Louis-Isaac Lemaistre de Sacy

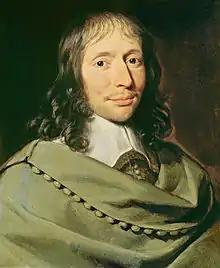
Portrait of Louis-Isaac Lemaistre de Sacy, lord of Port-Royal, or of Antoine Le Maître, his elder brother, by the workshop of Philippe de Champaigne

Louis-Isaac Lemaistre de Sacy (29 March 1613 – 4 January 1684), a priest of Port-Royal, was a theologian and French humanist. He is best known for his translation of the Bible, the most widespread French Bible in the 18th century, also known as the "Bible de Port-Royal".